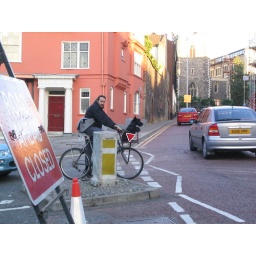
dog in a bike basket